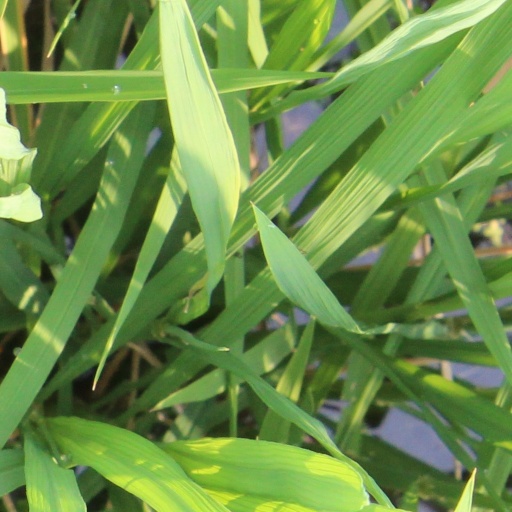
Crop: rice